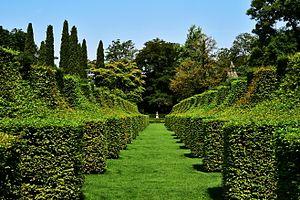
Cette page recense les jardins de France bénéficiant du label « jardin remarquable ».